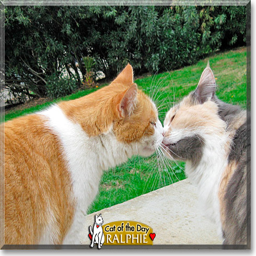
comedian , the cat of person